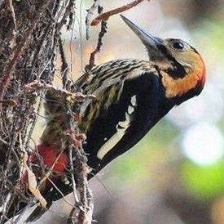
Species: DARJEELING WOODPECKER
Scientific name: DENDROCOPOS DARJELLENSIS